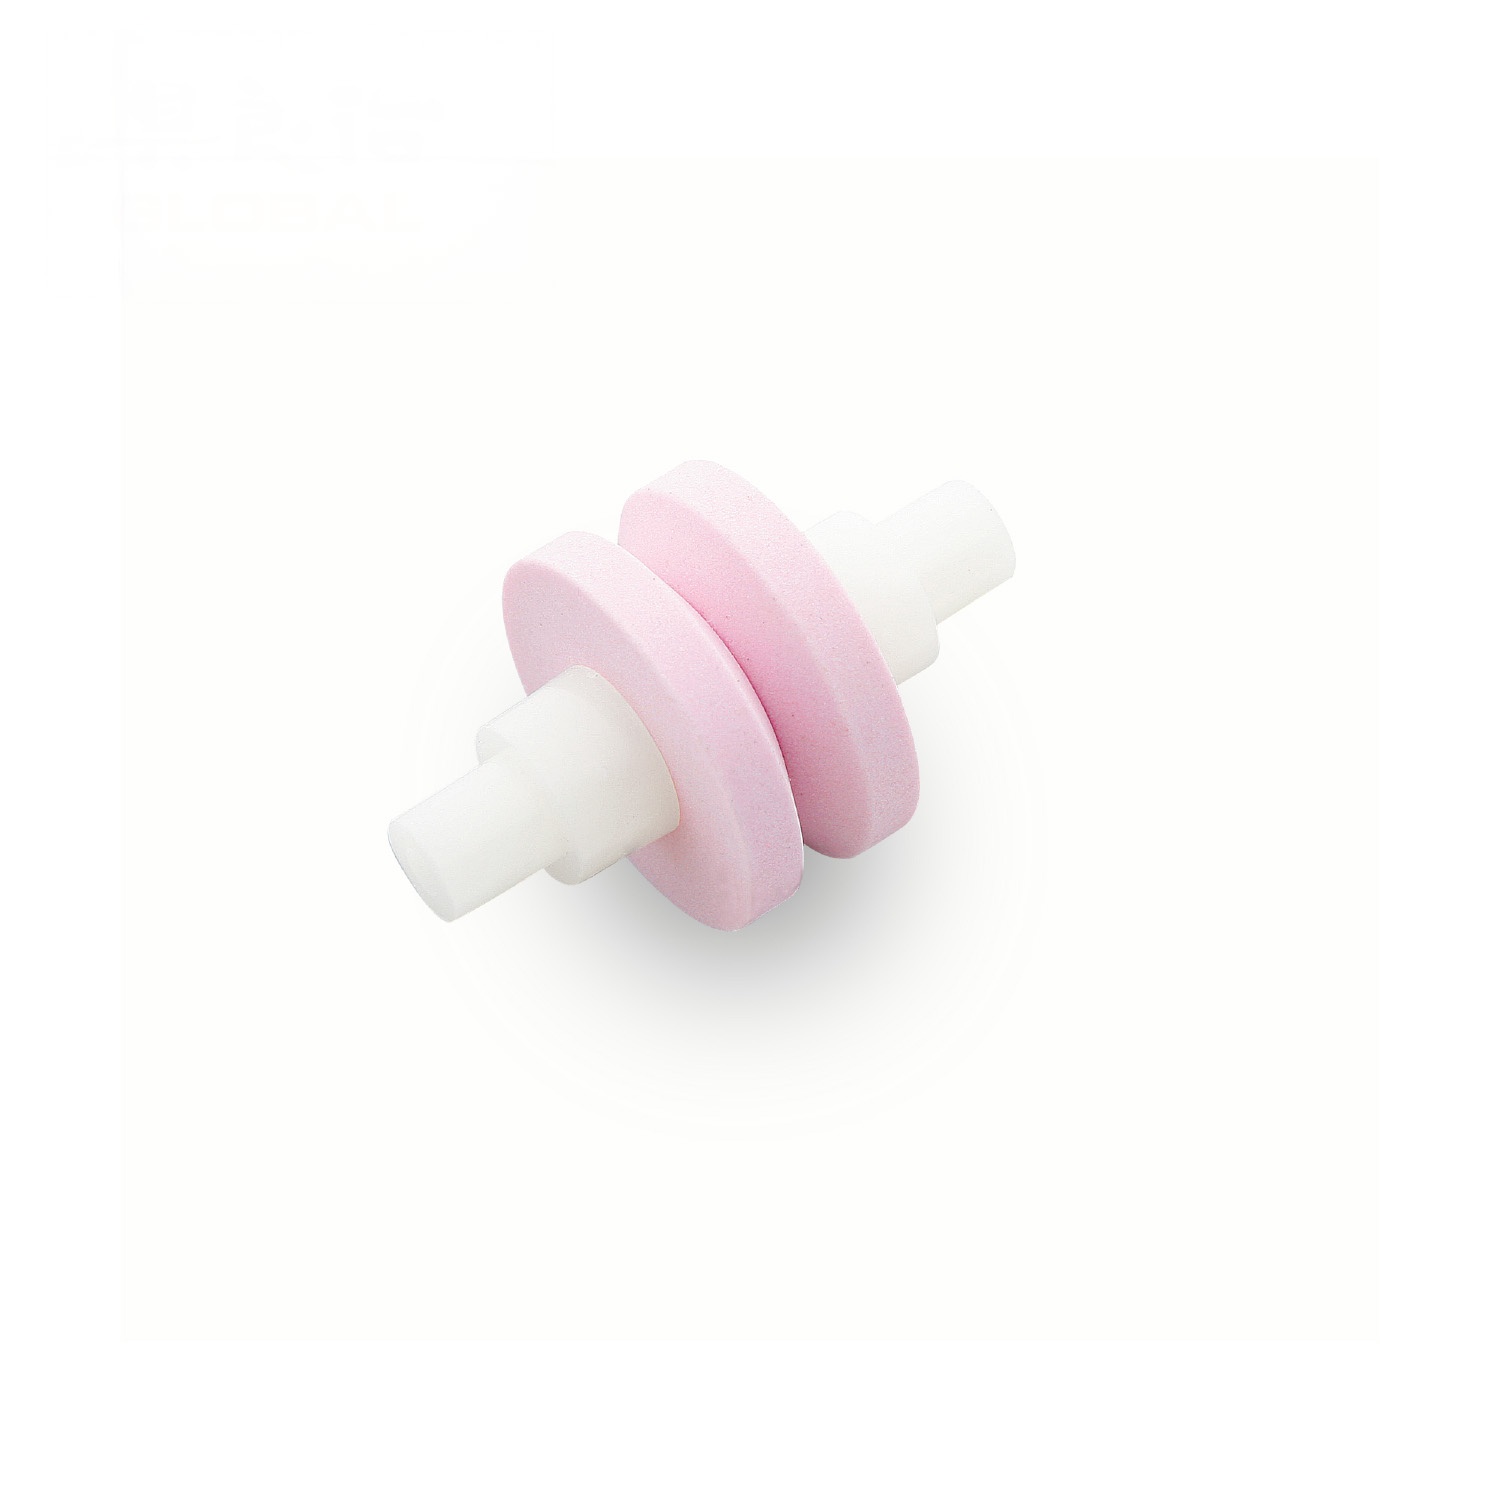
Minosharp 223 Medium Spare Wheel
The GLOBAL Minosharp 223 Medium Spare Wheel is a pink replacement wheel designed specifically for the Minosharp 220/GB Ceramic Sharpener. This medium-grit ceramic wheel is used to refine and hone the edge of your knives, ensuring a sharp and polished finish. If your original wheel has worn out, this spare part makes it easy to keep maintaining your GLOBAL knives. It is easy to install and built for durability, ensuring that your Minosharp sharpener continues to provide precise and consistent results. With this replacement wheel, your GLOBAL knives will remain razor-sharp for effortless cutting.
Brand: Global
Category: Home & Garden > Kitchen & Dining > Kitchen Appliances > Knife Sharpeners > Pull-Through Knife Sharpeners